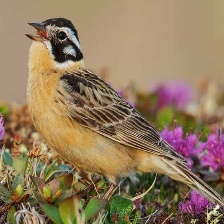
Species: SMITHS LONGSPUR
Scientific name: CALCARIUS PICTUS